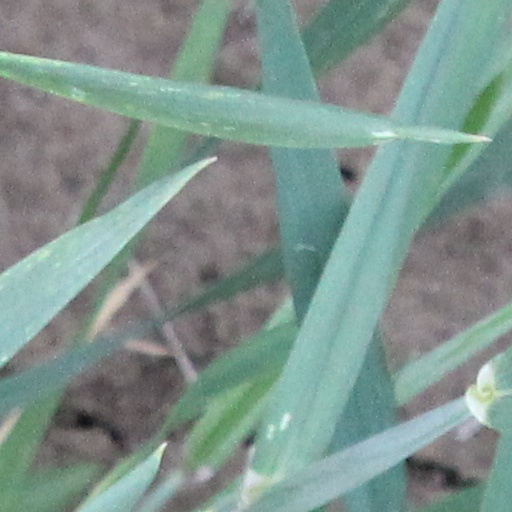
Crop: wheat